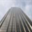
Label: skyscraper